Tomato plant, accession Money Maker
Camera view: horizontal (90 deg, fisheye); turntable rotation: 30 degrees
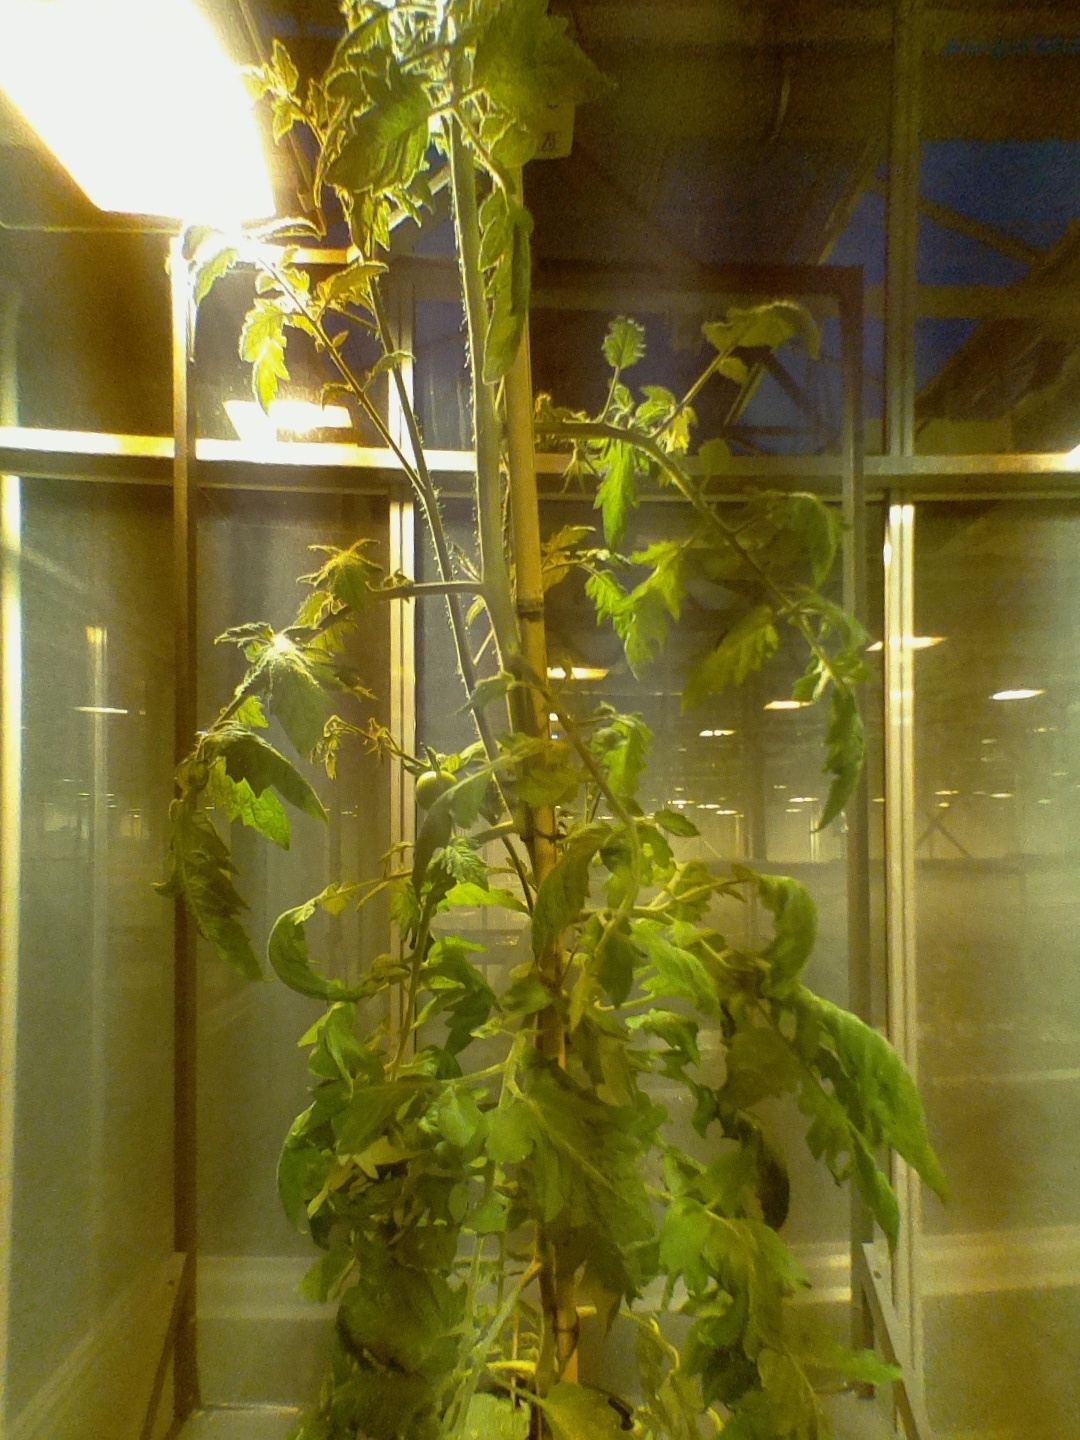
BBCH growth stage 73: 30%-40% of final fruit size